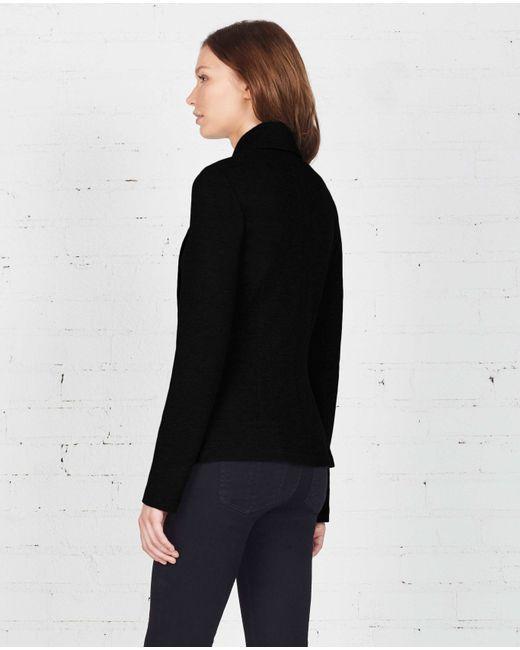
Schwarzes Langarmhemd für Damen